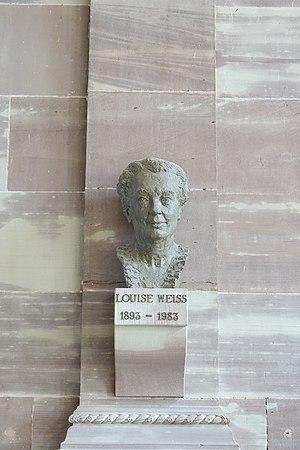
Buste de Louise Weiss à l'intérieur du château des Rohan à Saverne (Bas-Rhin, France).
Louise Weiss, née le 25 janvier 1893 à Arras et morte le 26 mai 1983 à Paris, est une journaliste, femme de lettres, féministe et femme politique française, notamment doyenne des députés au Parlement européen.